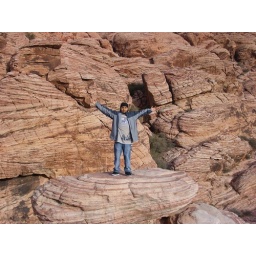
this is me in red rock